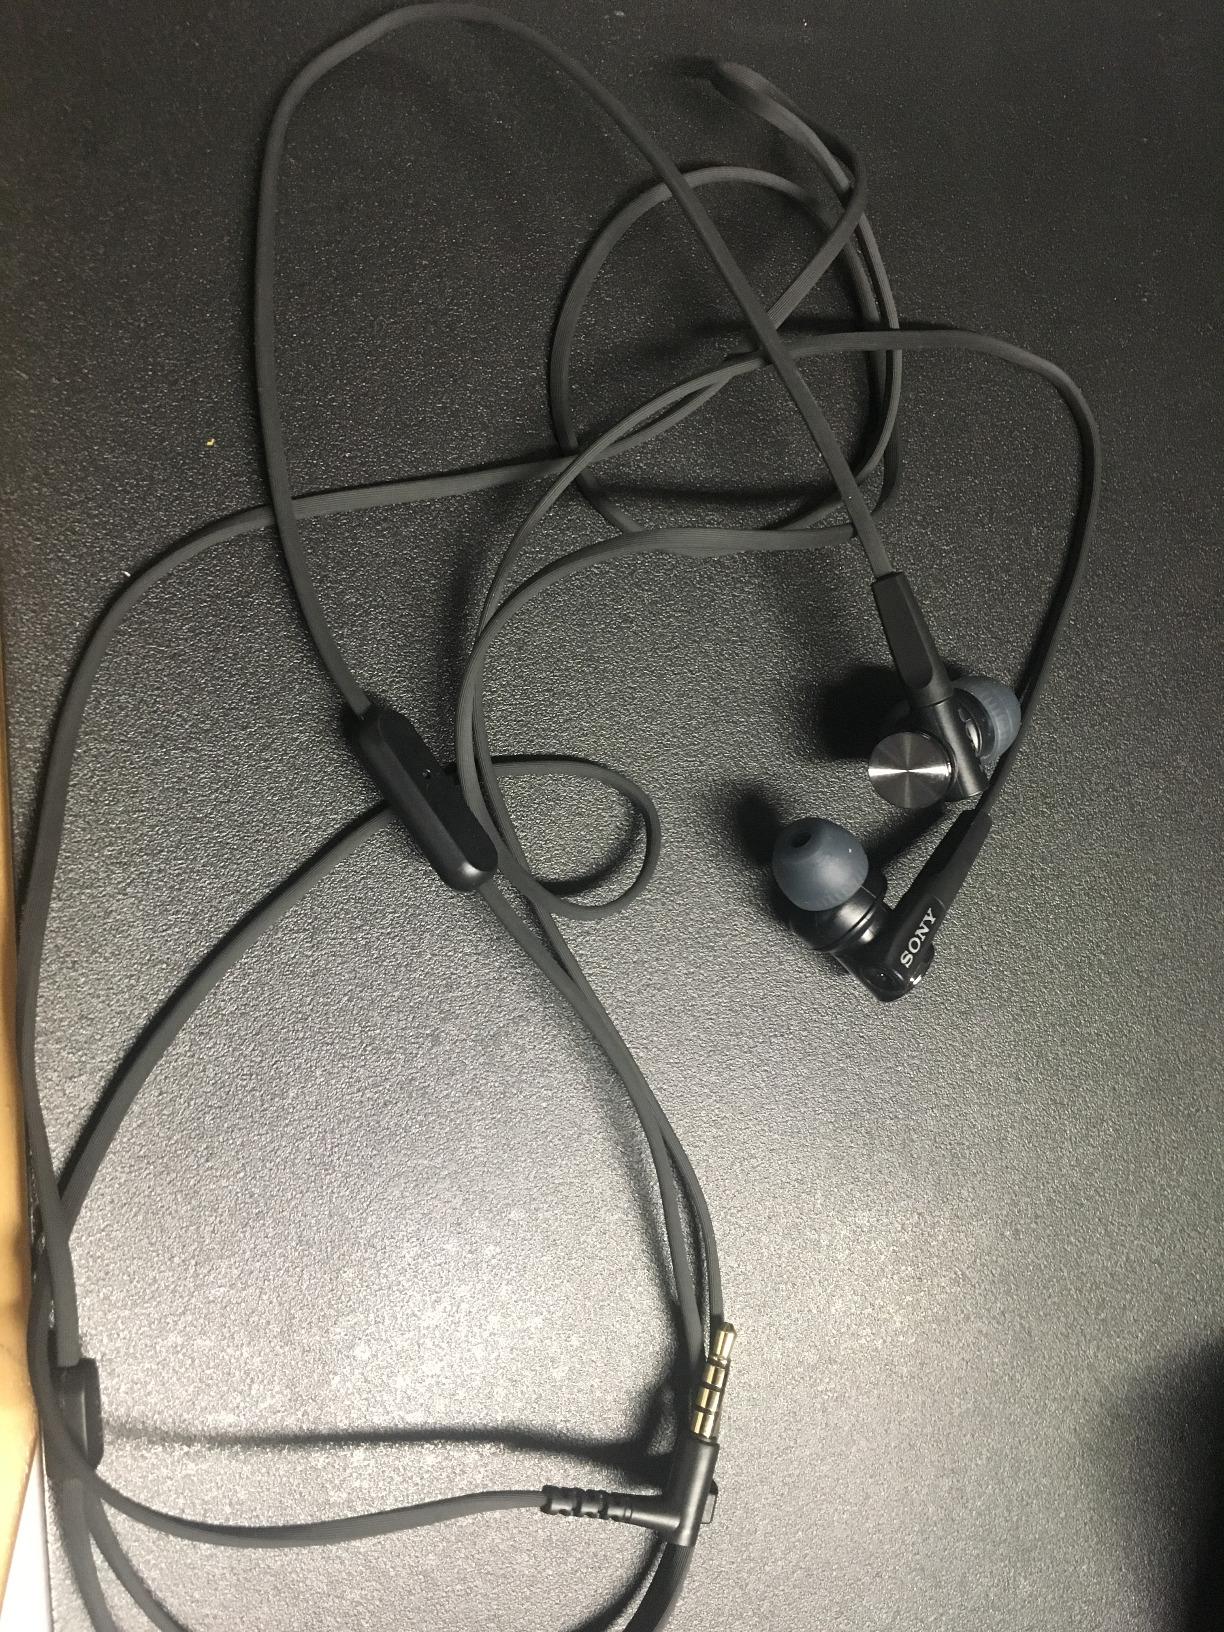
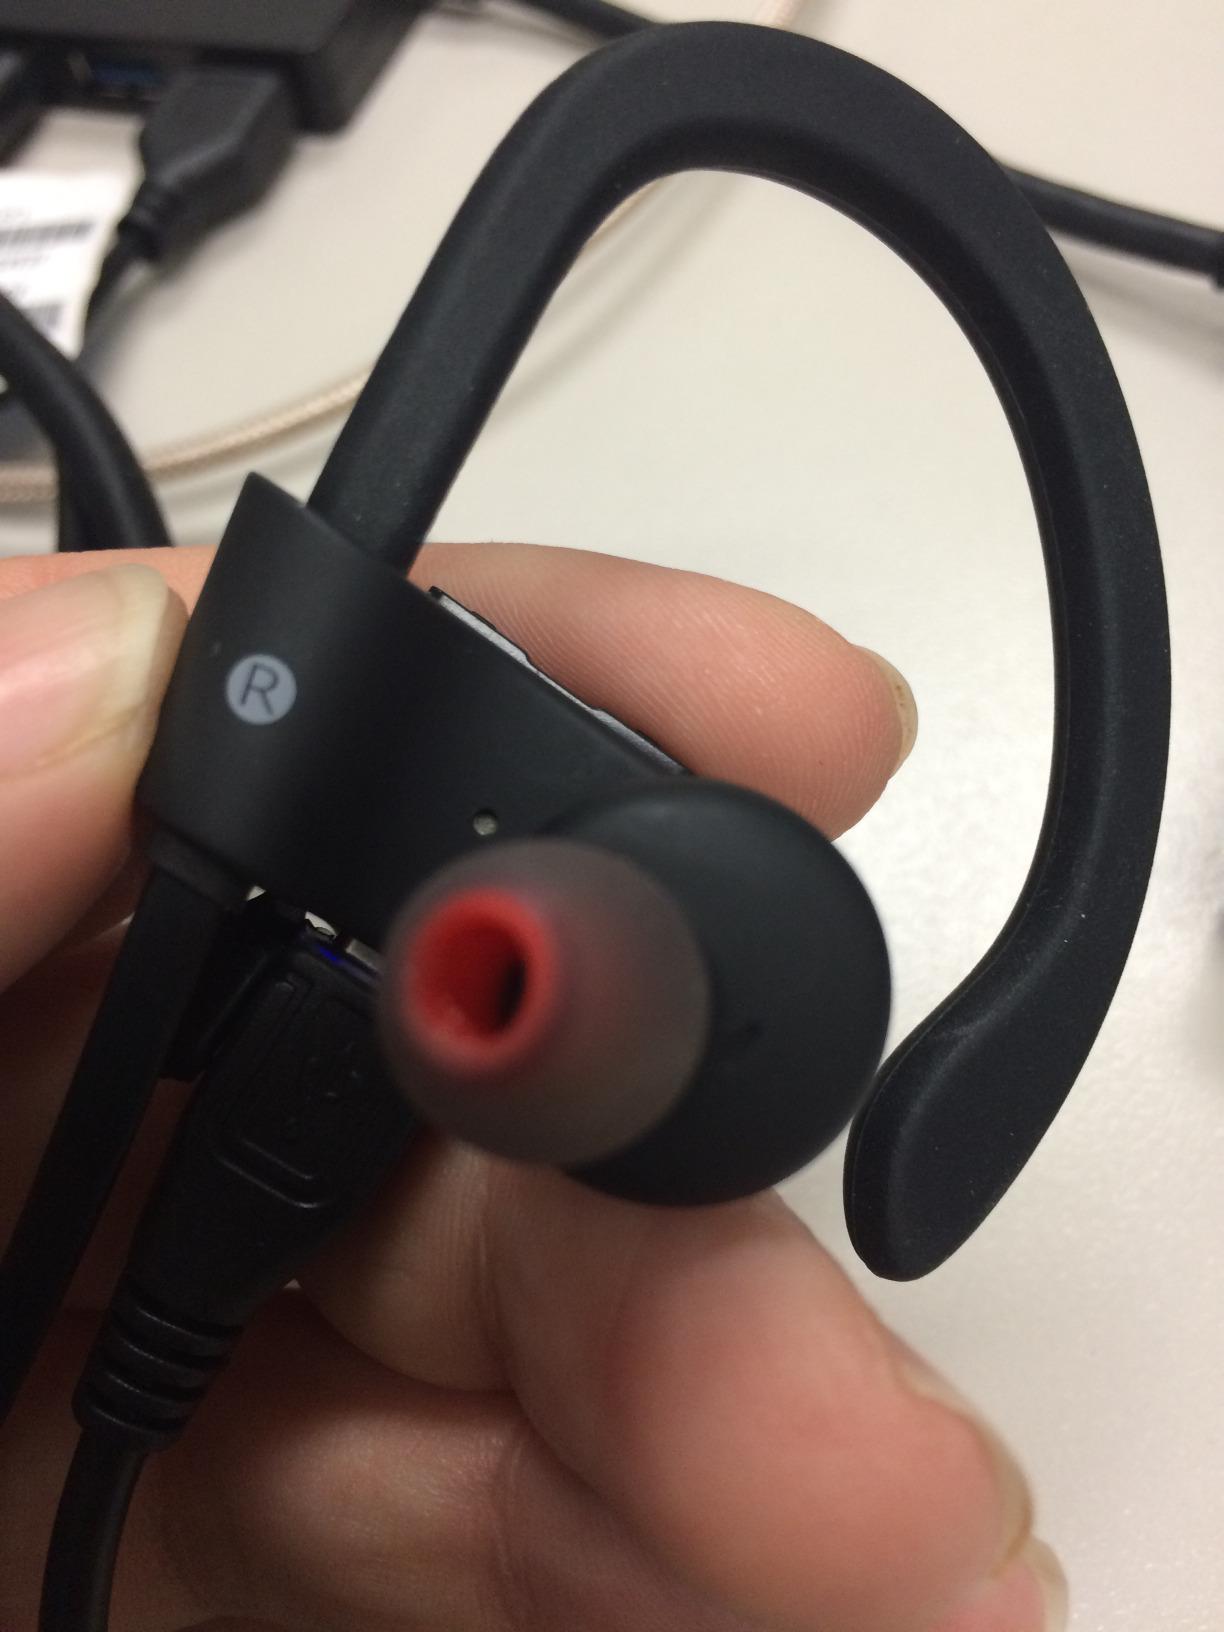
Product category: headphones
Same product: no